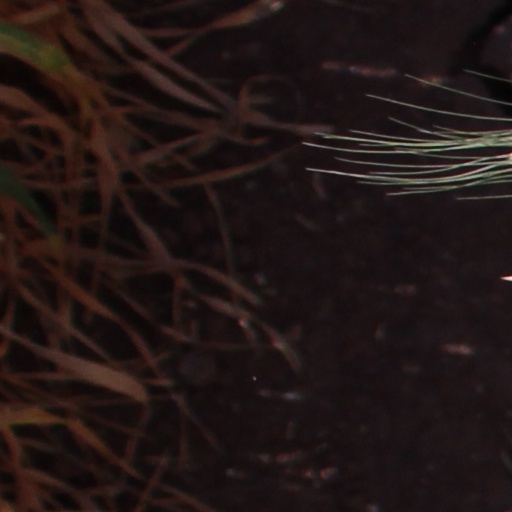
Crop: wheat